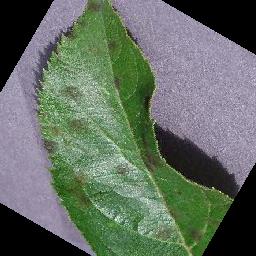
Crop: apple
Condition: scab